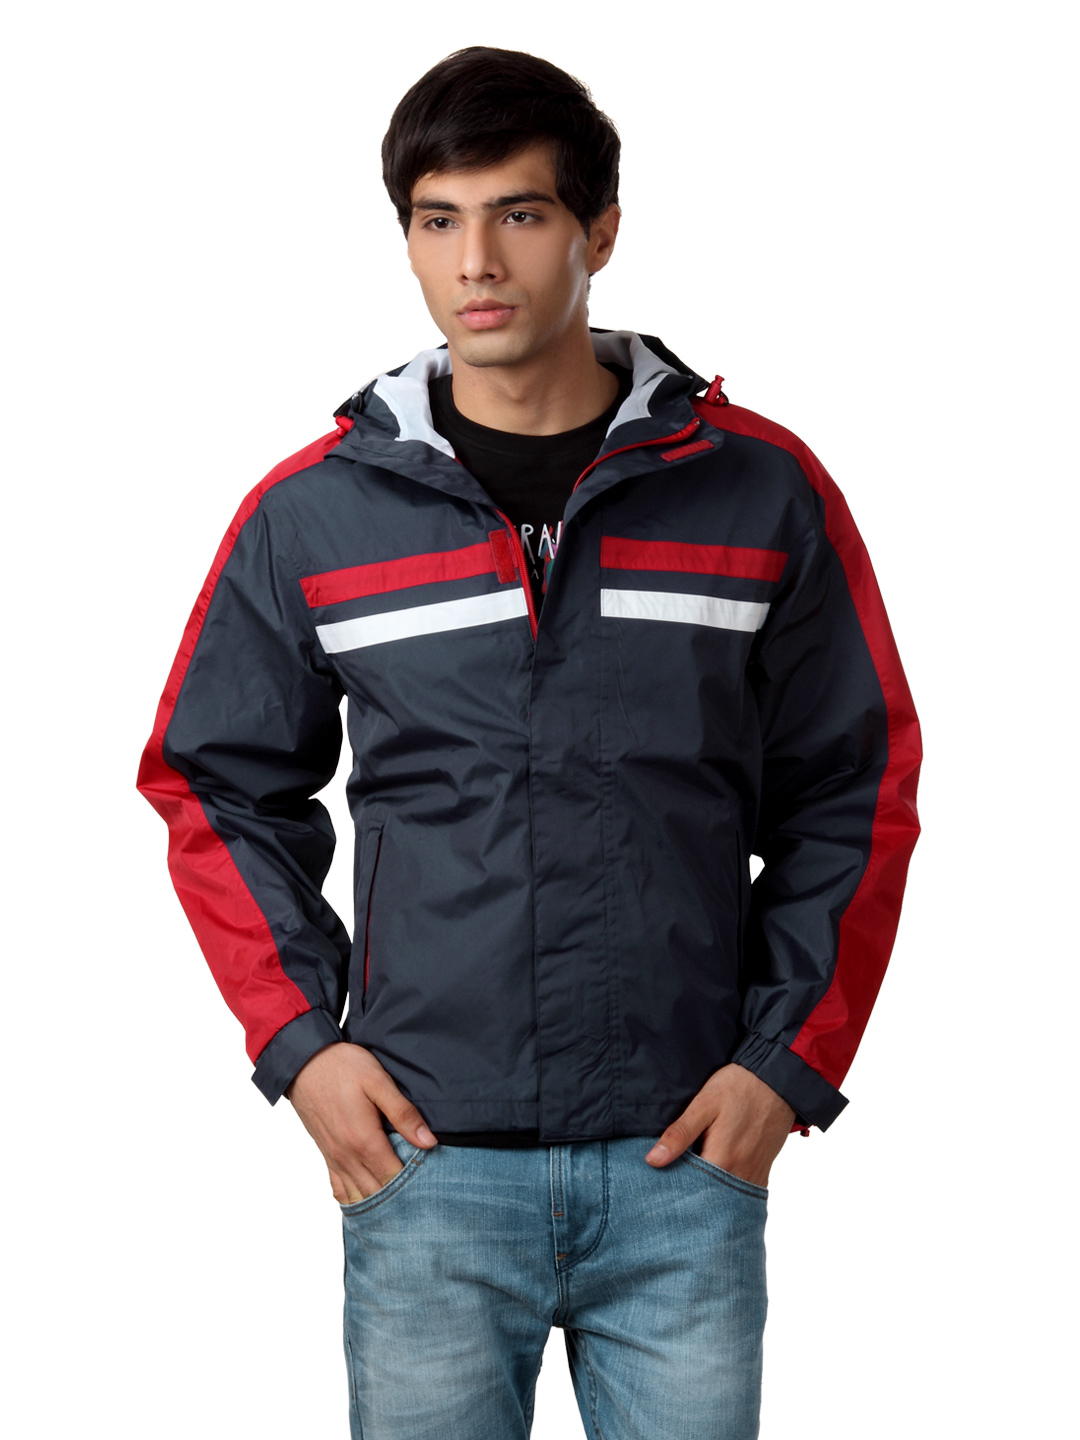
Just Natural Men Navy Blue Rain Jacket
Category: Apparel / Topwear / Rain Jacket
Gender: Men
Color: Blue
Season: Fall 2012
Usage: Casual